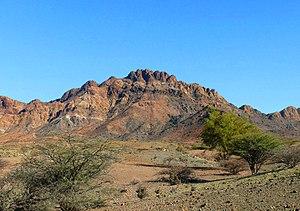
Partie sud des montagnes de Boura.